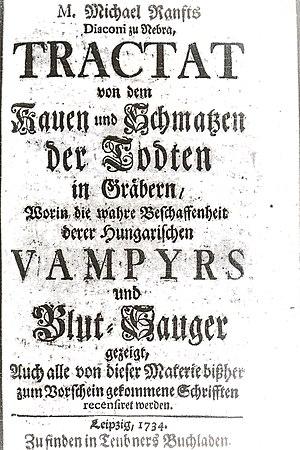
Le vampire est un type de revenant qui fait partie des grandes créatures légendaires issues des mythologies où se combinent de diverses manières l'inquiétude de l'au-delà et le mystère du sang. Suivant différents folklores et selon la superstition la plus courante, ce mort-vivant se nourrit du sang des vivants afin d’en tirer sa force vitale, ses victimes devenant parfois des vampires après leur mort. La légende du vampire puise ses origines dans des traditions mythologiques anciennes et diverses, elle se retrouve dans toutes sortes de cultures à travers le monde.